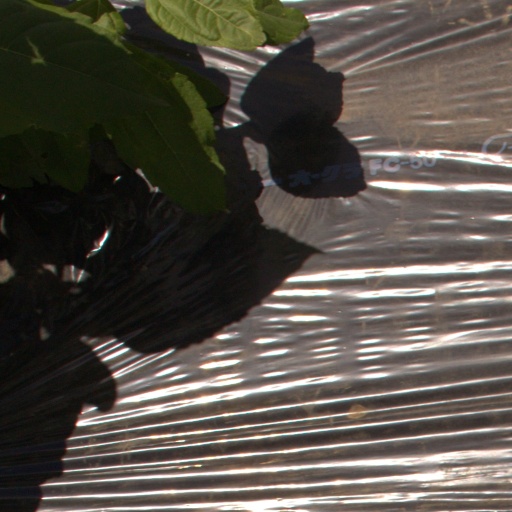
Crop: Jerusalem artichoke